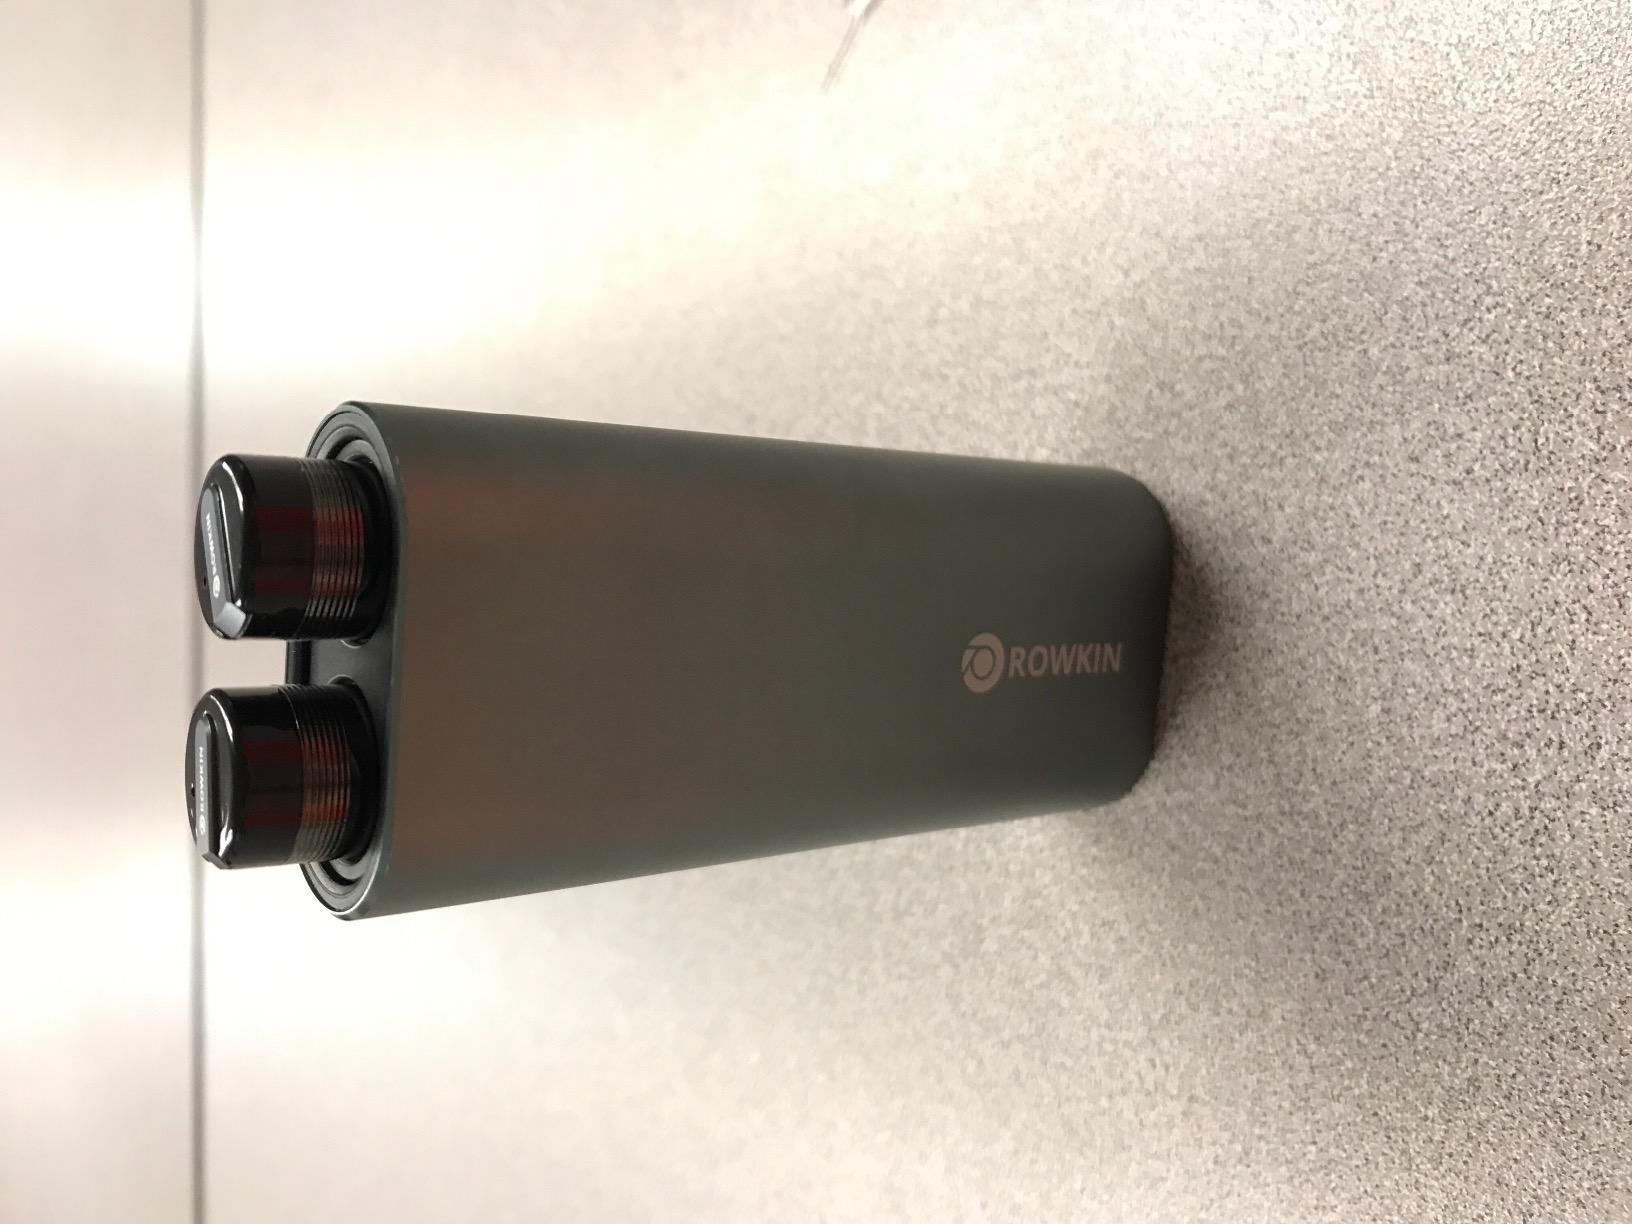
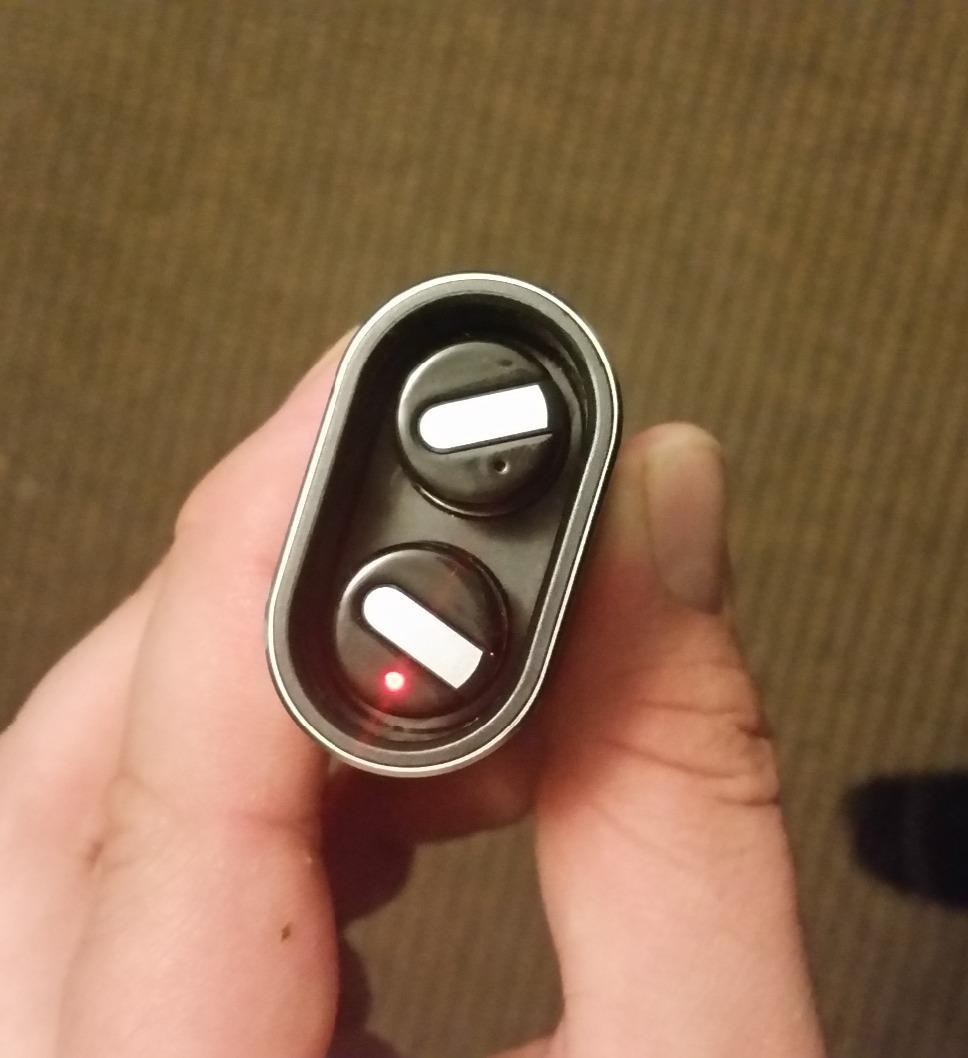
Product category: headphones
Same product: yes